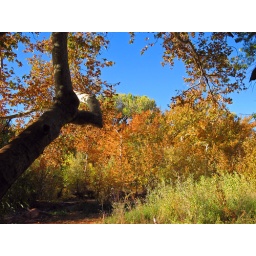
Fall colors against blue sky